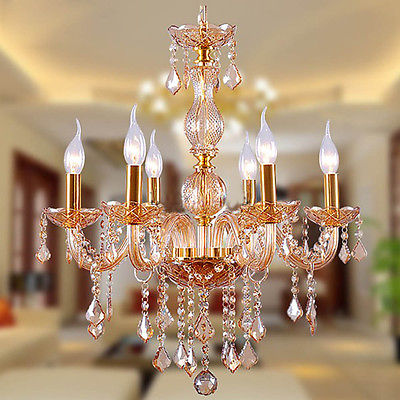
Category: lamp